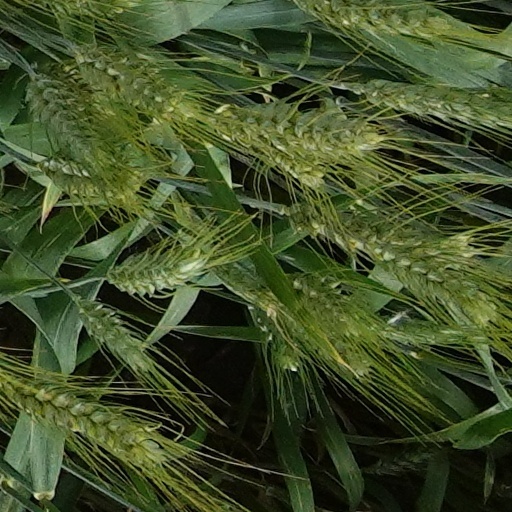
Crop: wheat